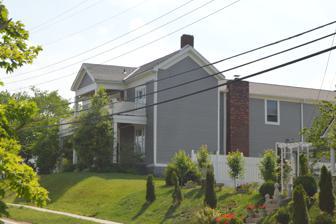
Building: Judge John E. Cooper House
Country: United States of America
Year built: 1872
United States historic place Judge John E. Cooper House U.S. National Register of Historic Places Photo from 2014 Show map of Kentucky Show map of the United States Location 709 N. Main St., West Liberty, Kentucky Coordinates 37°55′26″N 83°15′34″W / 37.92389°N 83.25944°W / 37.92389; -83.25944 ( Judge John E. Cooper House ) Area less than one acre Built 1872 Built by Thomas Jefferson Cassity and Reuben Cassity Architectural style I-house NRHP reference No. 96000824 Added to NRHP August 1, 1996 The Judge John E. Cooper House , at 709 N. Main St. in West Liberty, Kentucky , was built in 1872.  It was listed on the National Register of Historic Places in 1996. It is a two-story central passage plan I-house . References